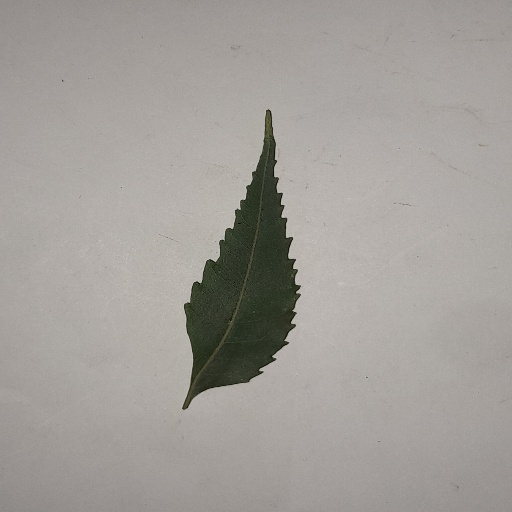
Species: Neem
Leaf condition: Healthy Leaf